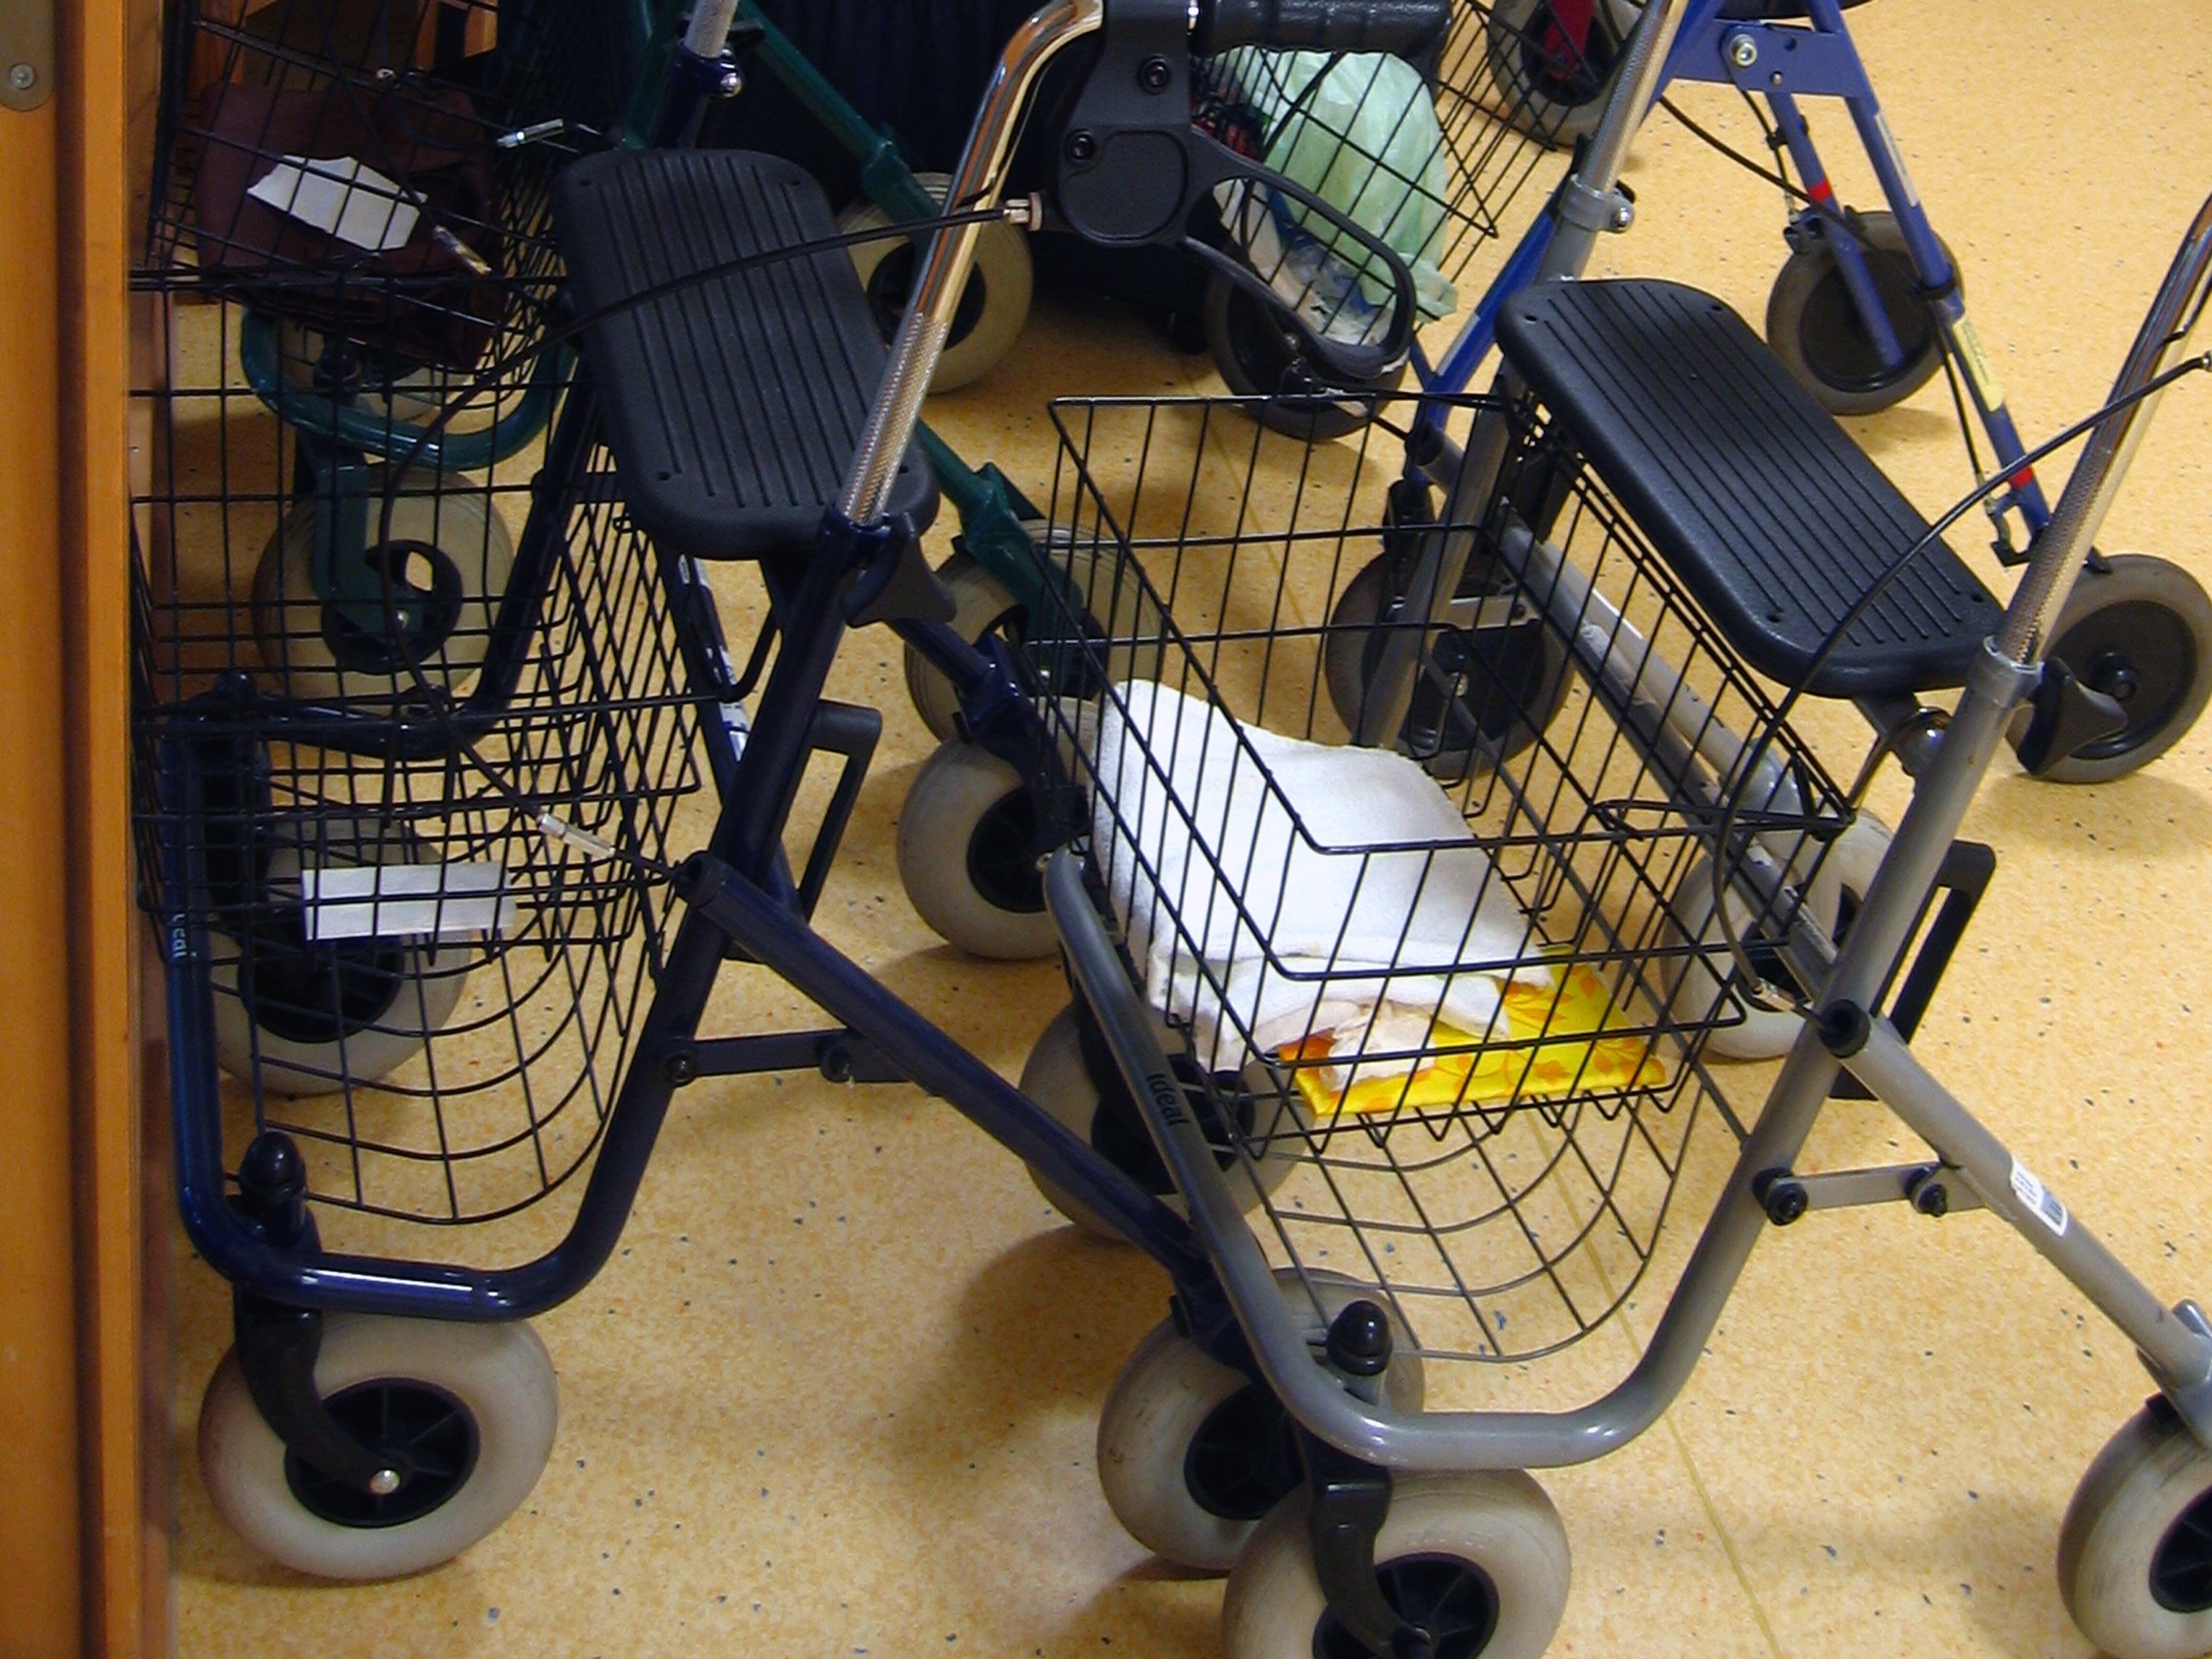
cart, old, bicycle, vehicle, security, product, age, walker, mobility, baby carriage, rollator, retirement home